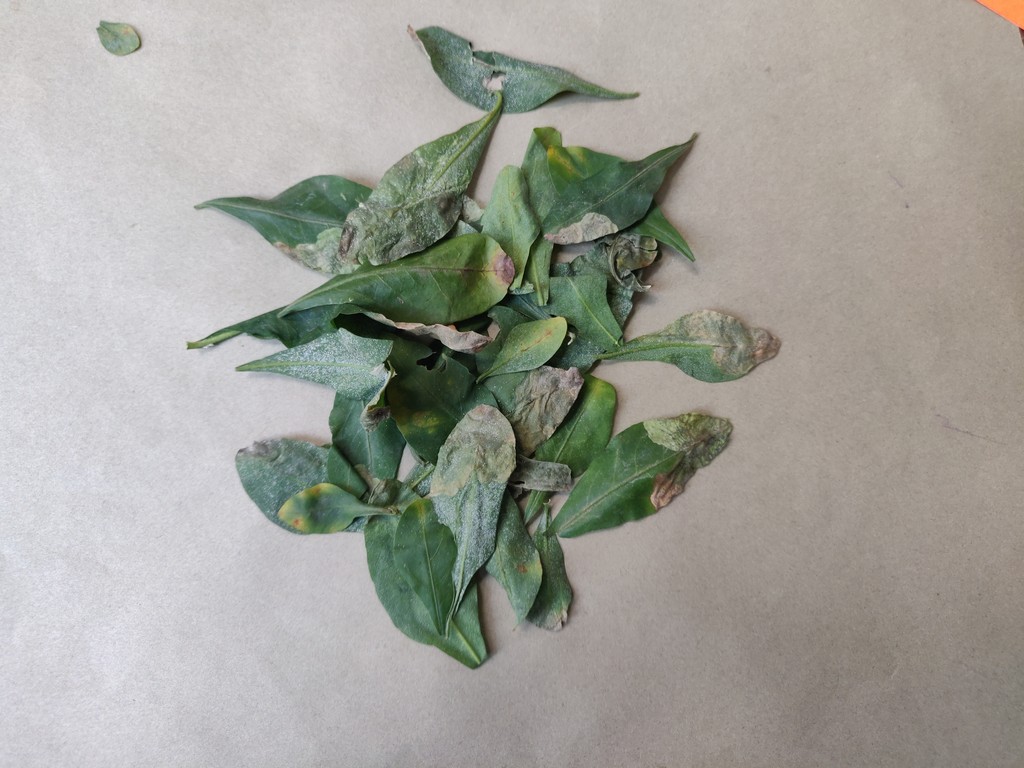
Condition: Unhealthy
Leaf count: multiple
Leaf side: unknown